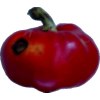
Label: red_pepper